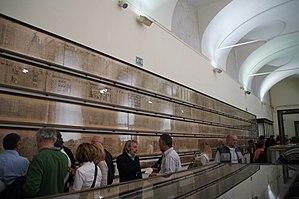
Les papyrus de Turin constituent une collection de papyrus égyptiens conservés au Musée égyptologique de Turin. Bernardino Drovetti en a rapportés d'Égypte une part importante. Ils ont servi aux études de Jean-François Champollion.